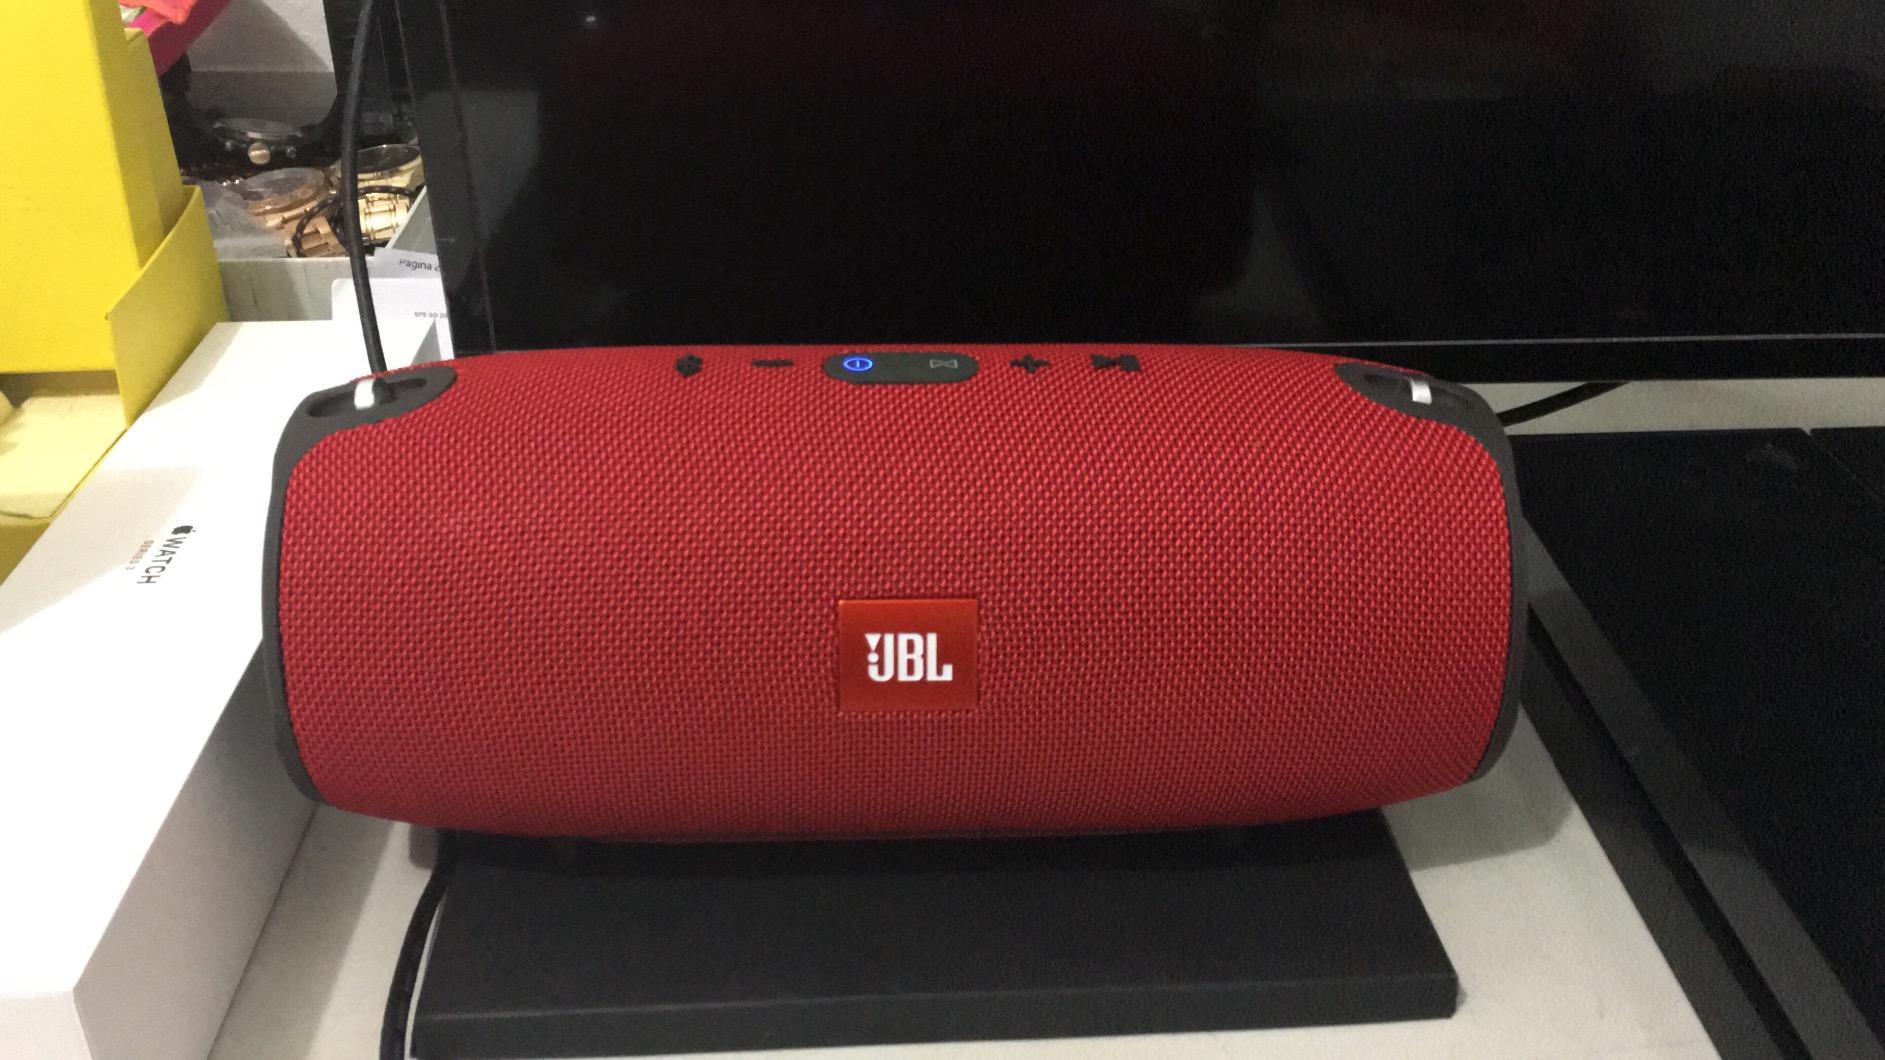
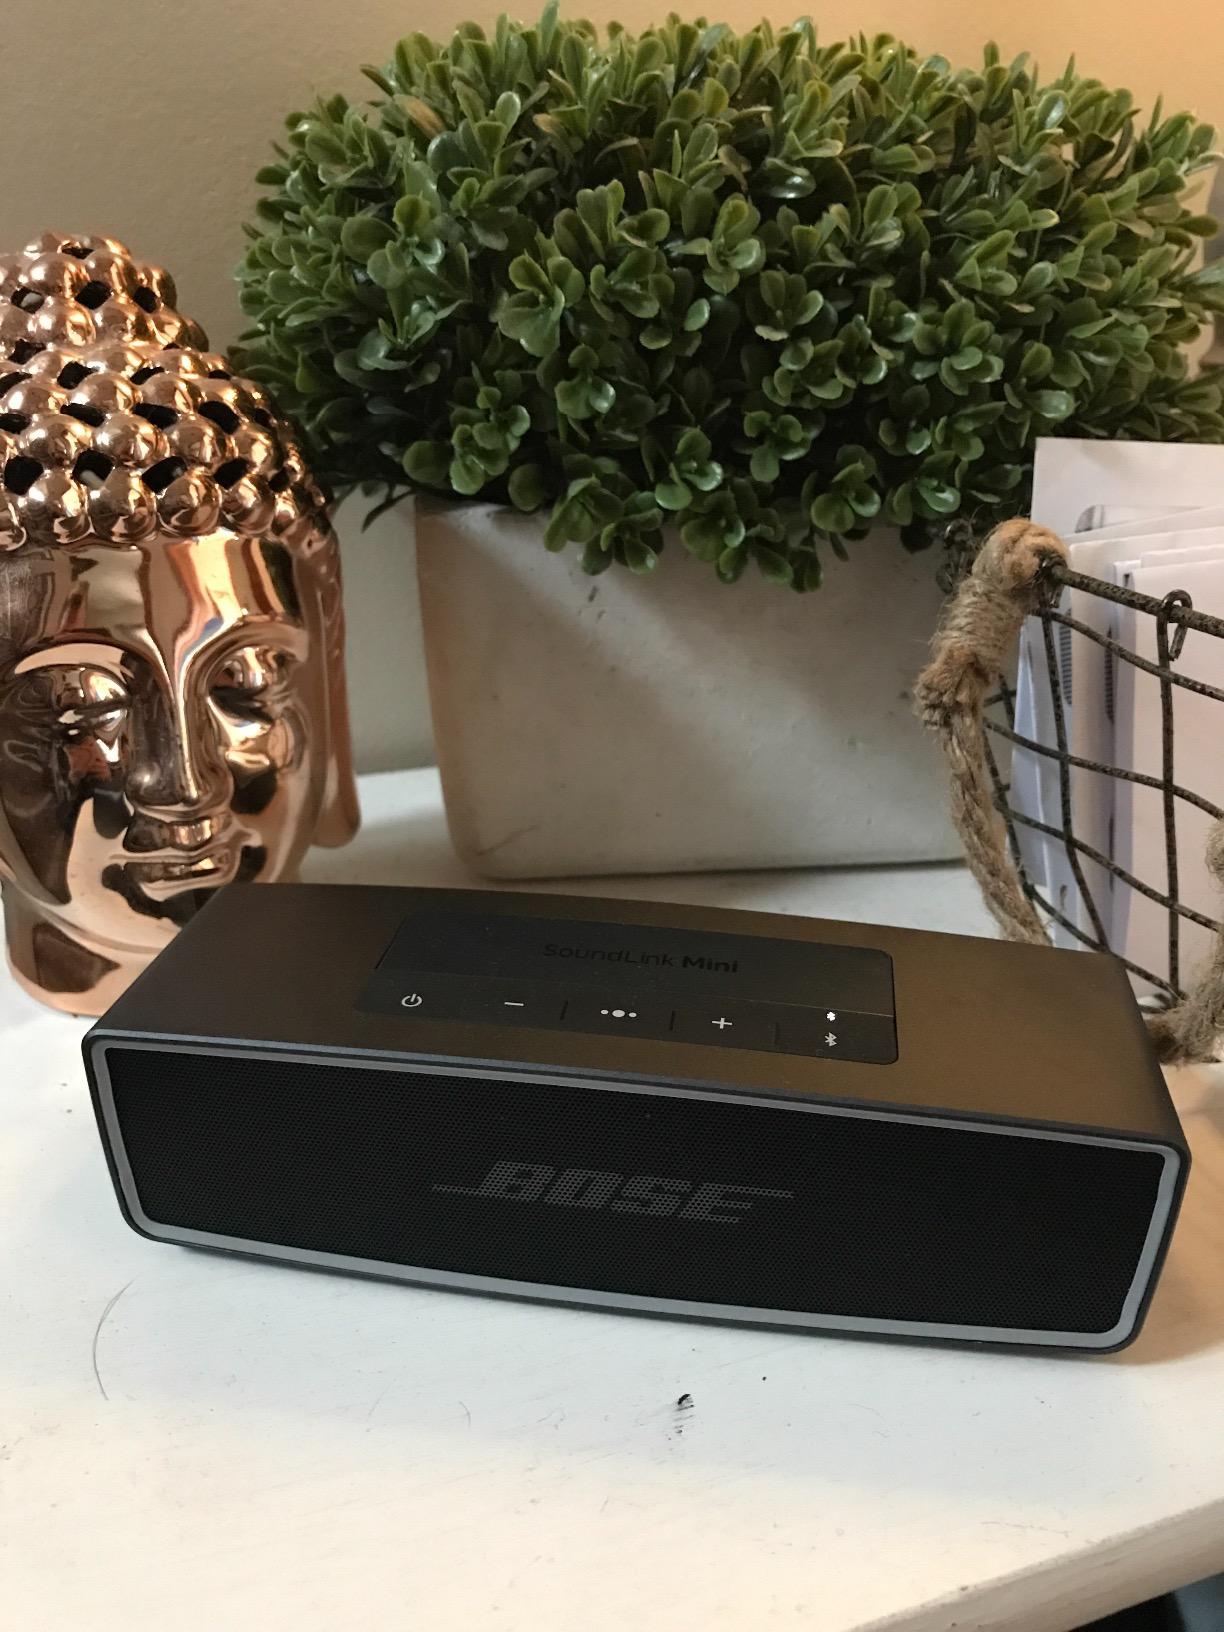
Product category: speaker
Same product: no